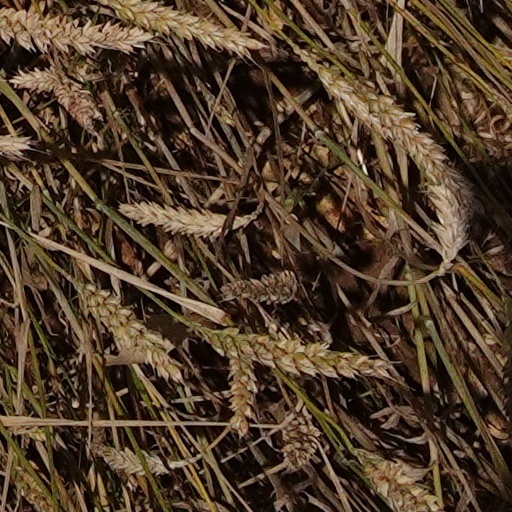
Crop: wheat